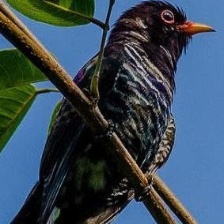
Species: VIOLET CUCKOO
Scientific name:  CHRYSOCOCCYX XANTHORHYNCHUS